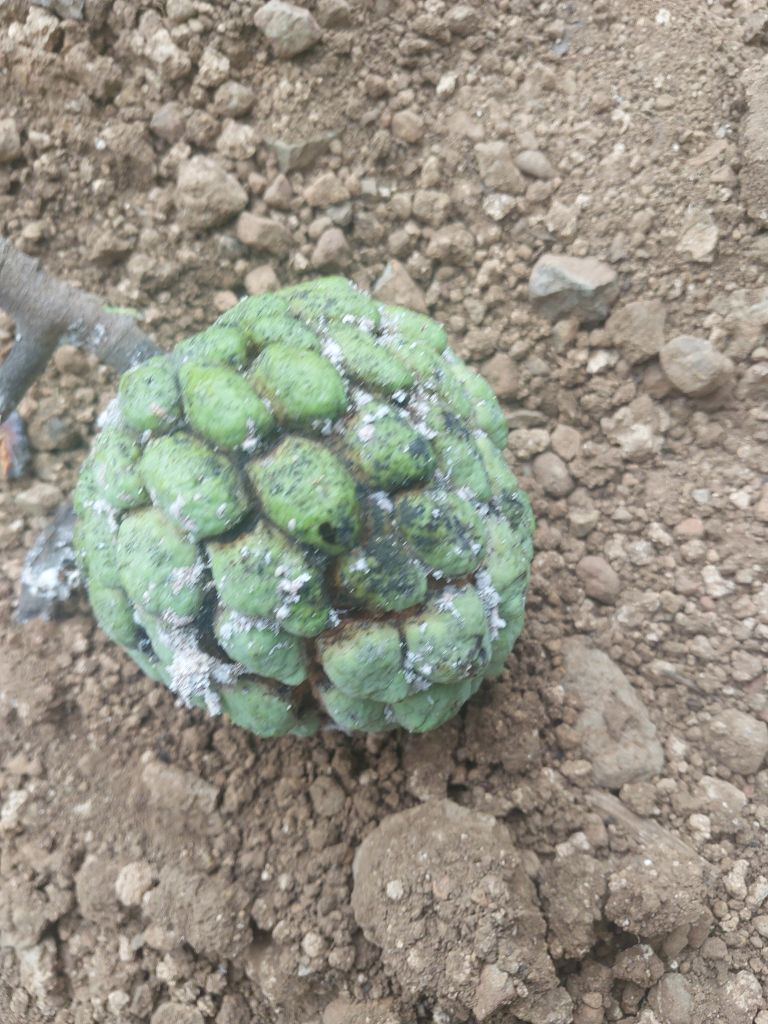
Disease label: Leaf spot on fruit